Christchurch tramway system

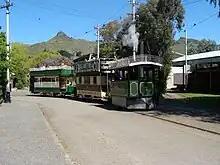
Kitson no. 7 hauling two trailers around the township loop at the Ferrymead Heritage Park

With the fate of the trams sealed, the remaining tram routes closed as a sufficient number of buses arrived from England to replace them. Since the Second World War, two tram routes had already closed: St. Martins on 20 May 1946 and Fendalton–Opawa on 6 February 1950. This was now accelerated with the remaining routes being closed over the next few years ago: New Brighton on 18 October 1952; Sumner on 6 December 1952; Riccarton on 14 June 1953; St. Albans Park–Spreydon on 21 June 1953; and Cranford Street–Lincoln Road on 26 July 1953.